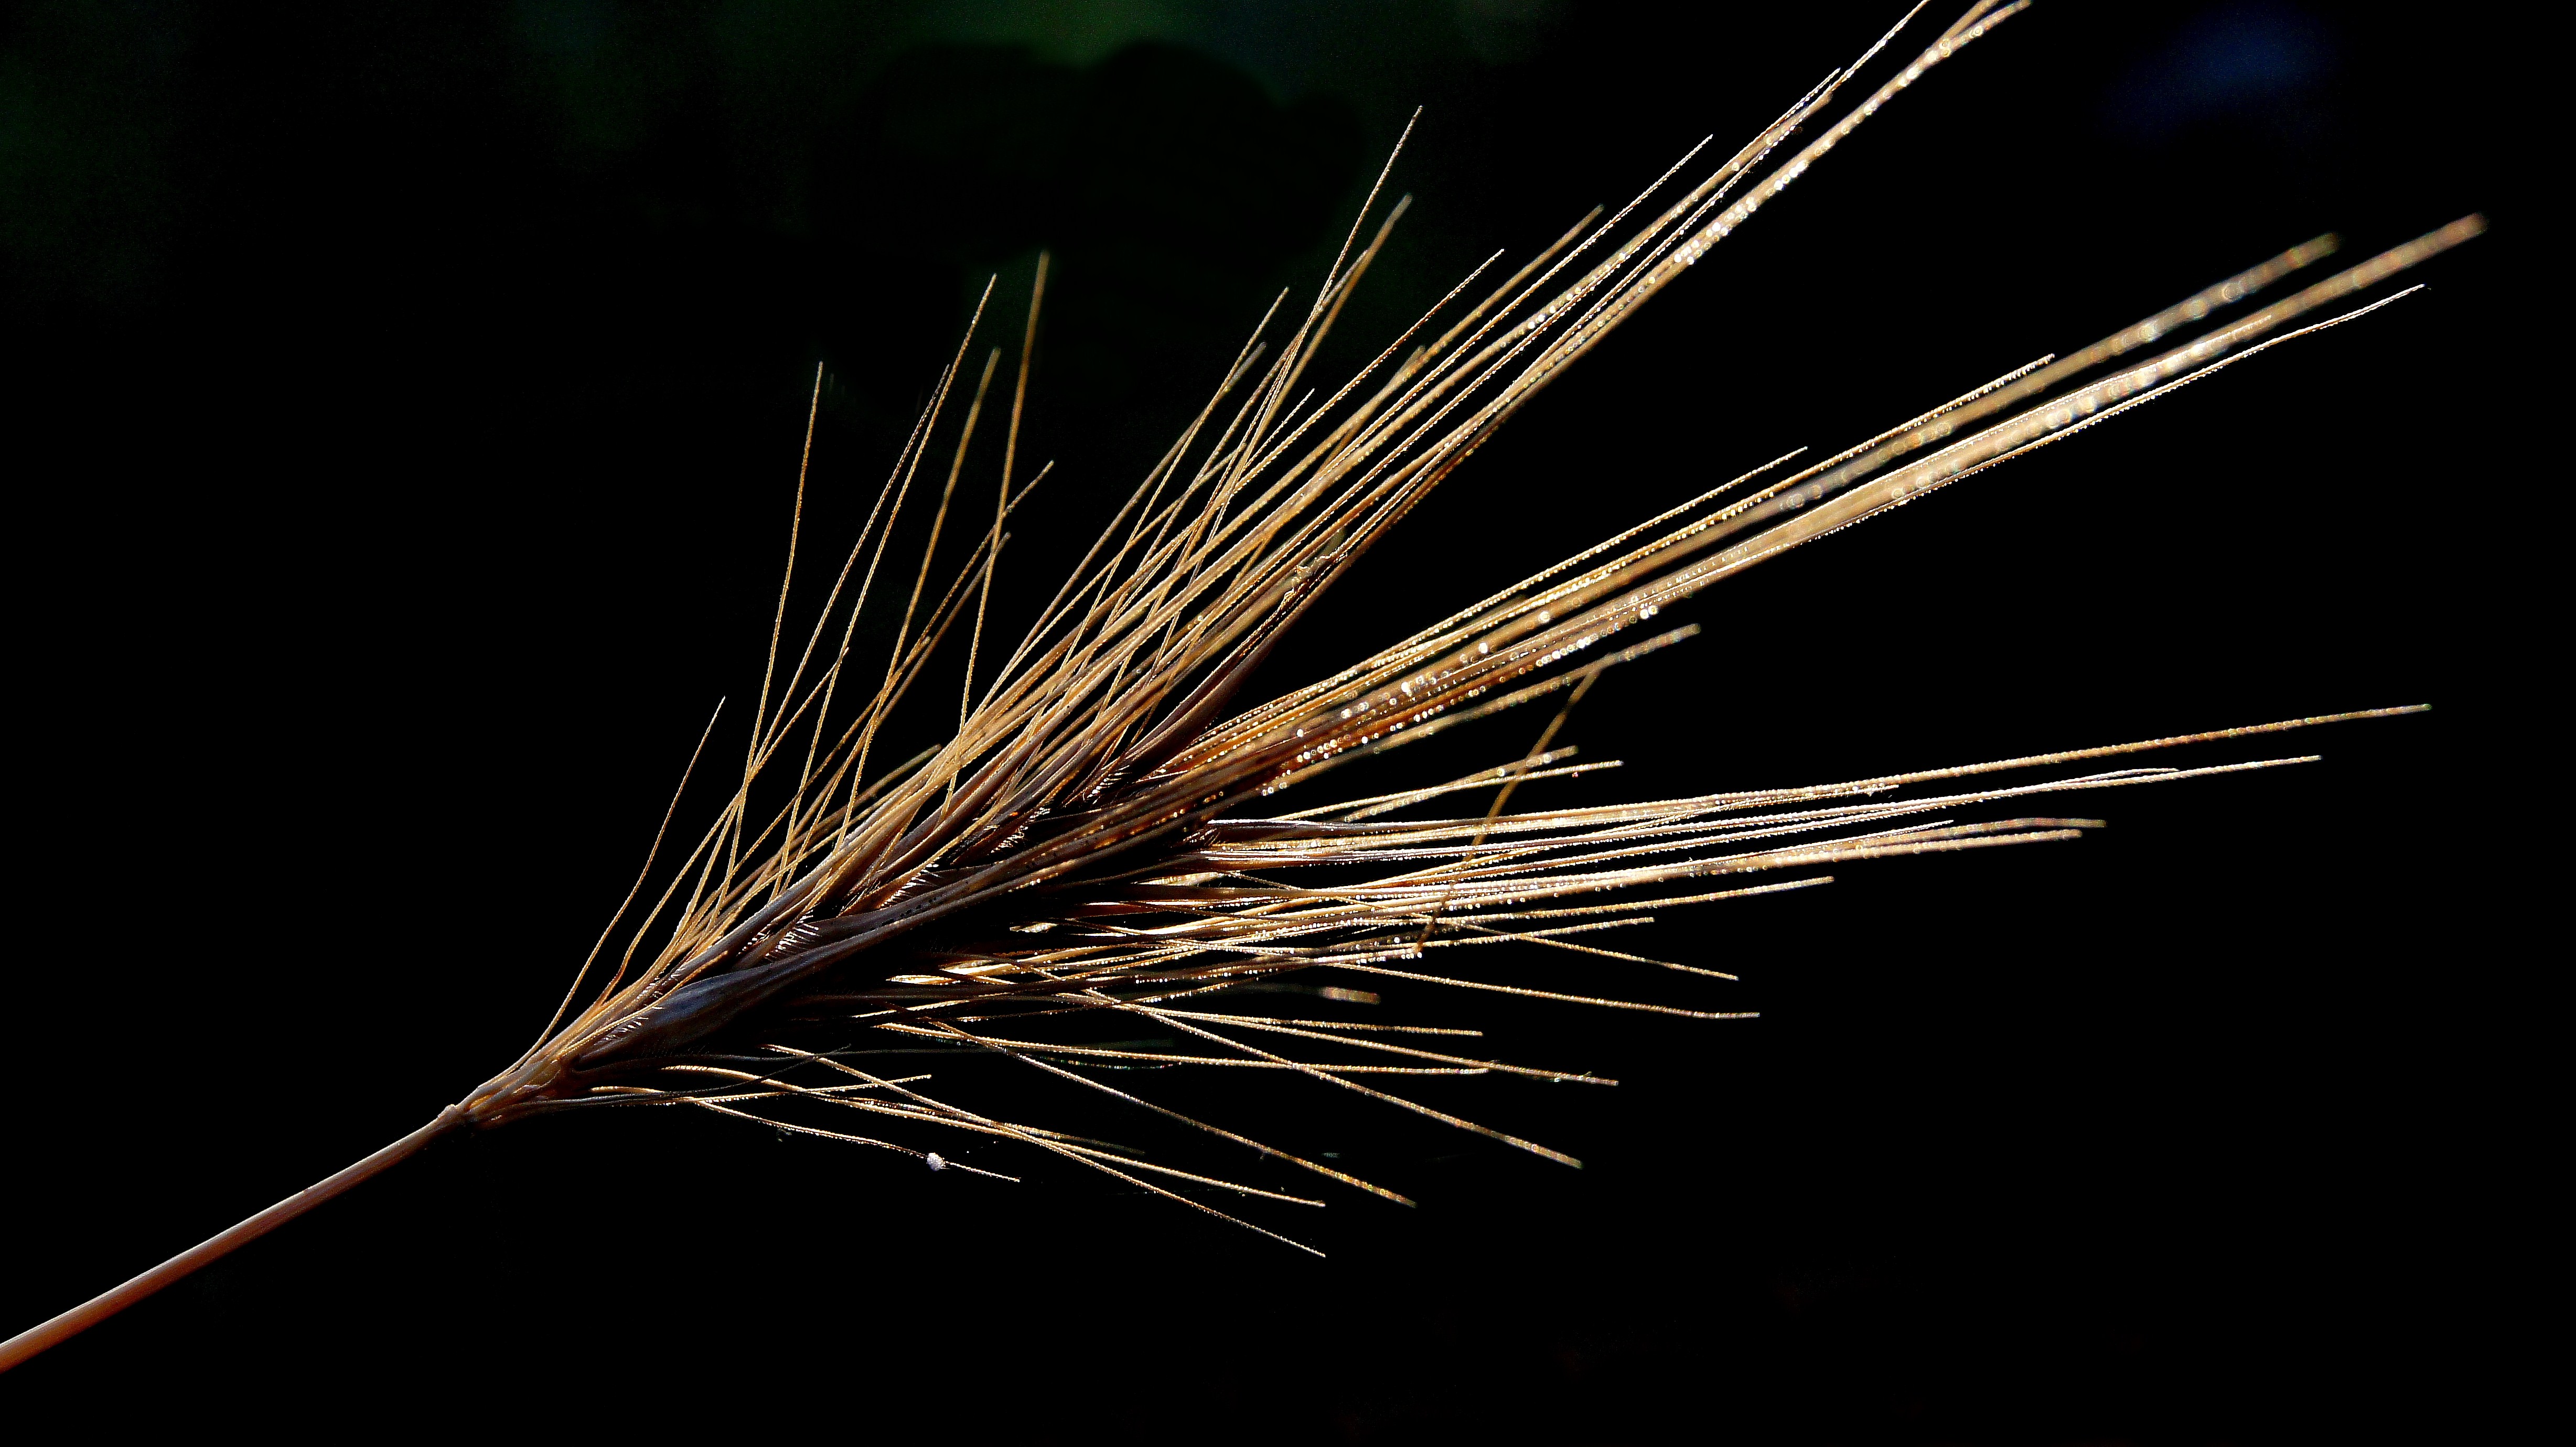
nature, grass, branch, plant, wheat, leaf, line, food, macro, twig, flowers, close up, naturaleza, flores, ggl1, gaby1, sonyslta55v, macro photography, commodity, grass family, plant stem, food grain